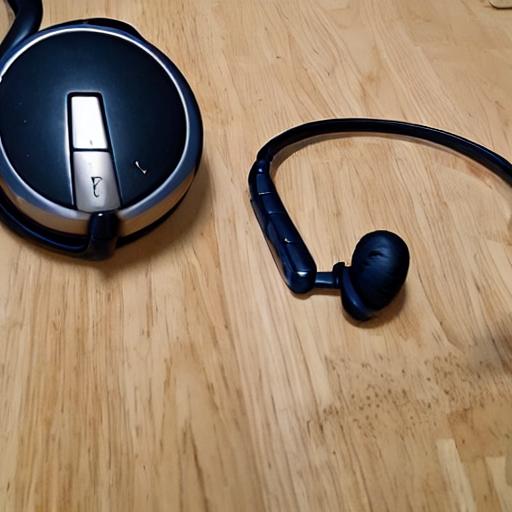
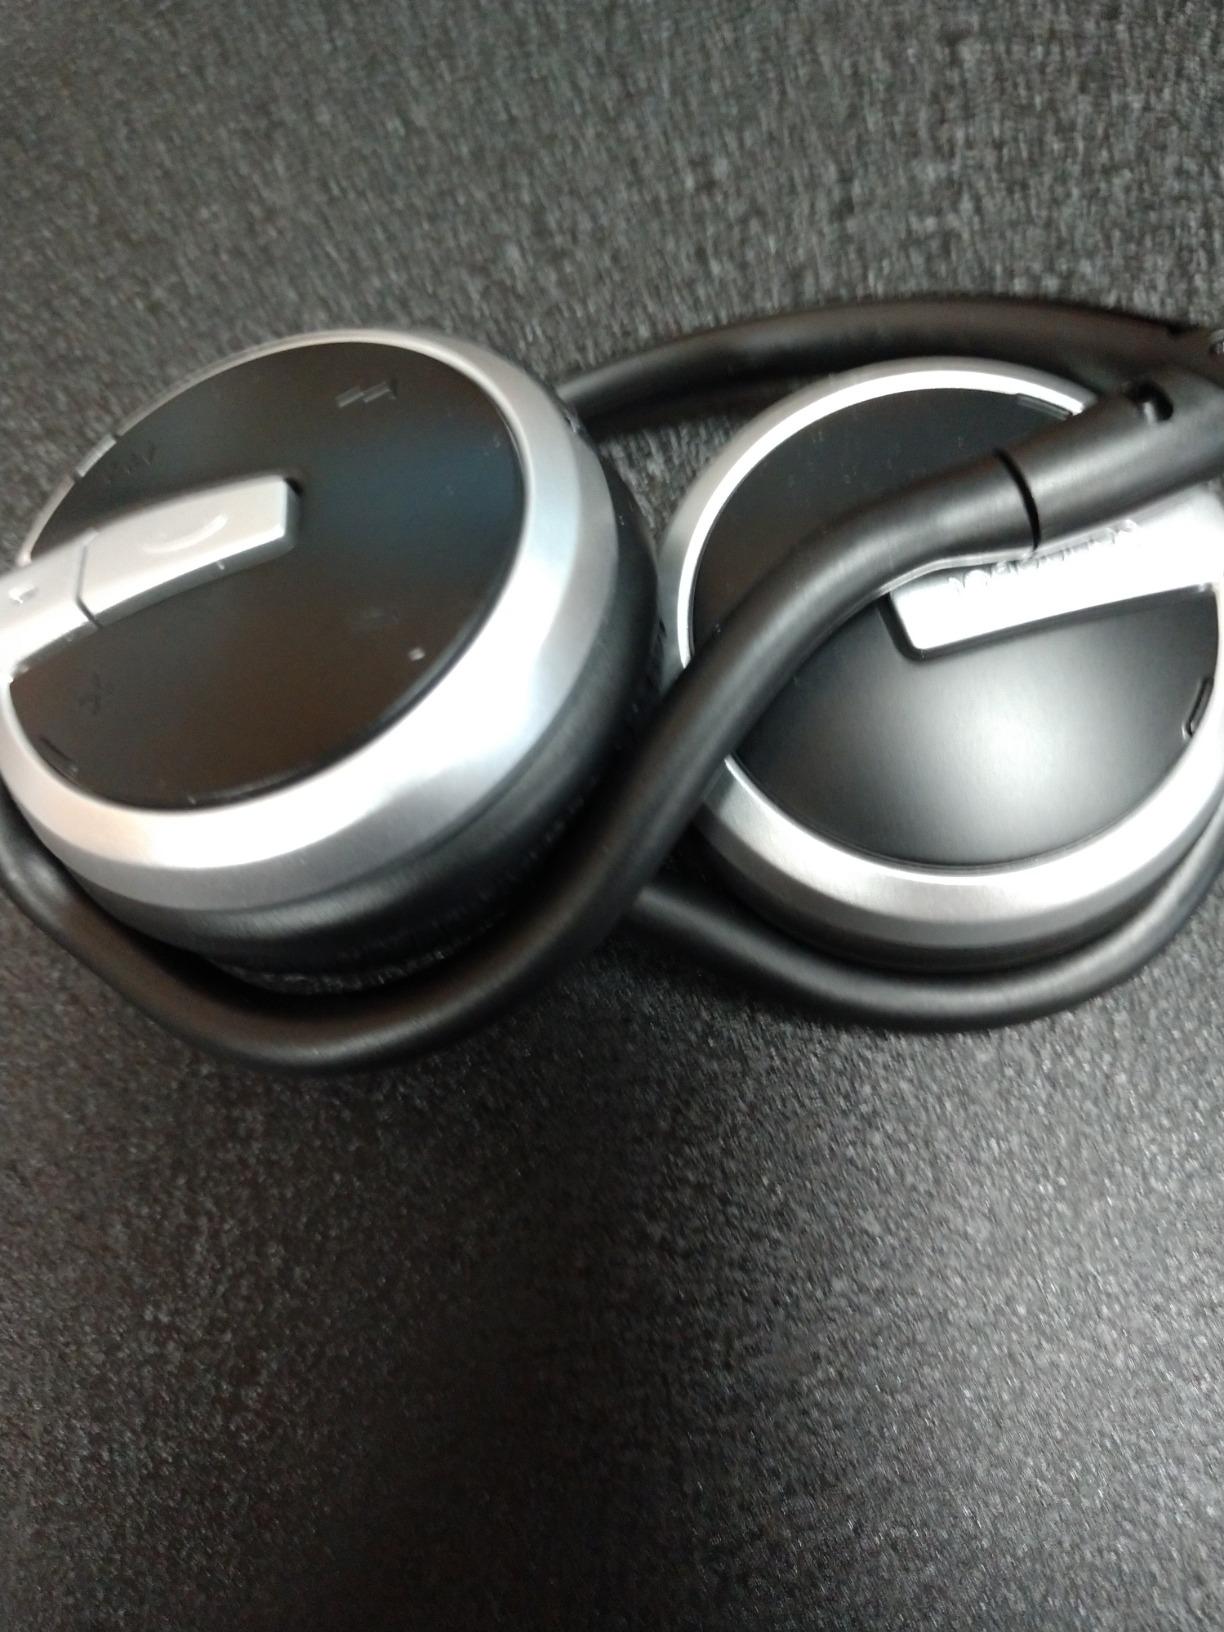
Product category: headphones
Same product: no